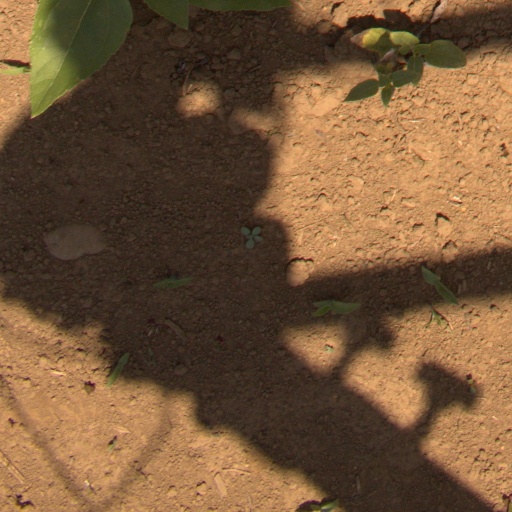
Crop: Jerusalem artichoke